Dollis Brook

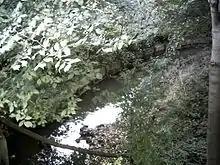
Dollis Brook, looking south from Totteridge Lane

The brook then turns southwards and forms the eastern boundary of Totteridge. It passes through Wyatts Farm Open Space and Brook Farm Open Space to Totteridge Lane near Totteridge and Whetstone Underground station, and then continues south through Woodside Park (where it merges with Folly Brook) and West Finchley, before passing under the Dollis Brook Viaduct which carries the Northern line between Finchley Central and Mill Hill East Underground stations. Until 1965 Dollis Brook formed the boundary between the municipal boroughs of Finchley and Hendon.